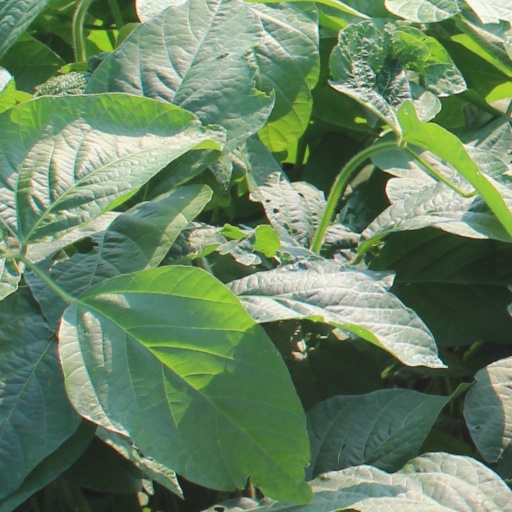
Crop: soybean